Livestock guardian dog

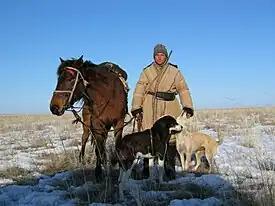
A Kazakh shepherd with his horse and guardian dogs

The three qualities most sought after in LGDs are trustworthiness, attentiveness, and protectiveness; trustworthy in that they do not roam off and are not aggressive with the livestock, attentive in that they are situationally aware of threats by predators, and protective in that they attempt to drive off predators. Dogs, being social creatures with differing personalities, take on different roles with the herd and among themselves; most stick close to the livestock, others tend to follow the shepherd or rancher when one is present, and some drift away from the livestock. These differing roles are often complementary in terms of protecting livestock, and experienced ranchers and shepherds sometimes encourage these differences by adjustments in socialization technique so as to increase the effectiveness of their group of dogs in meeting specific predator threats. LGDs that follow the livestock closest assure that a guard dog is on hand if a predator attacks, while LGDs that patrol at the edges of a flock or herd are in a position to keep would-be attackers at a safe distance from livestock. Those dogs that are more attentive tend to alert those that are more passive, but perhaps also more trustworthy or less aggressive with the livestock.